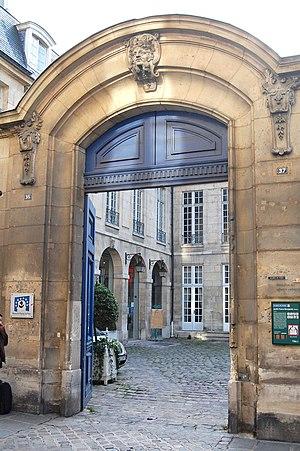
Hotel de Coulanges, 35-37 rue des Francs-Bourgeois, Paris. Entrée du jardin Francs-Bourgeois-Rosiers
La rue des Francs-Bourgeois est située à Paris, dans le quartier du Marais, marquant la limite entre le 3ᵉ et le 4ᵉ arrondissement.
L'hôtel de Coulanges est un hôtel particulier de la rue des Francs-Bourgeois, à Paris, en France. Construit pour Jean-Baptiste Scarron entre 1627 et 1634, il appartient à la famille de Coulanges de 1640 à 1662. Figure la plus connue de cette famille, Marie de Rabutin-Chantal, la future madame de Sévigné, y vit quelques années, jusqu’à son mariage.
Le jardin des Rosiers - Joseph-Migneret, anciennement jardin Francs-Bourgeois - Rosiers, est un espace vert du 4ᵉ arrondissement de Paris.